International Human Solidarity Day

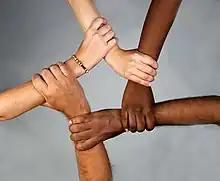
Racially diverse unity

International Human Solidarity Day (IHSD), observed on December 20, is an international annual unity day of the United Nations and its member states. Its main goal is to recognize the universal value of solidarity by making member states aware of global objectives and initiatives to reduce poverty and to formulate and share poverty reduction strategies of independent nations around the world. IHSD is promoted by the World Solidarity Fund and United Nations Development Programme, which are focused on achieving goals set for worldwide poverty eradication. An individual can participate or celebrate the day, either by contributing to education or by helping the poor or physically or mentally disabled. Governments are instead encouraged to respond to poverty and other social barriers through the Sustainable Development Goals.